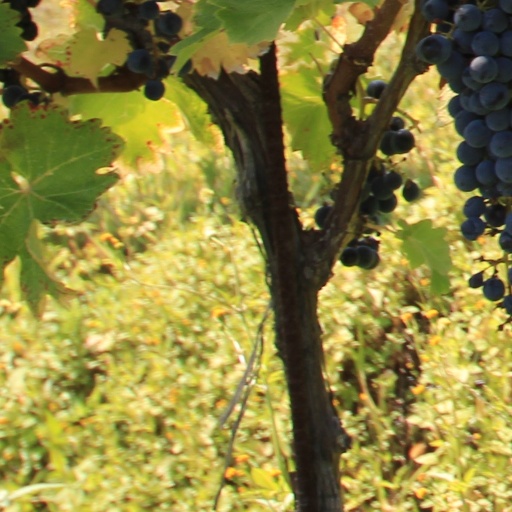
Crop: grape